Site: brandenburg
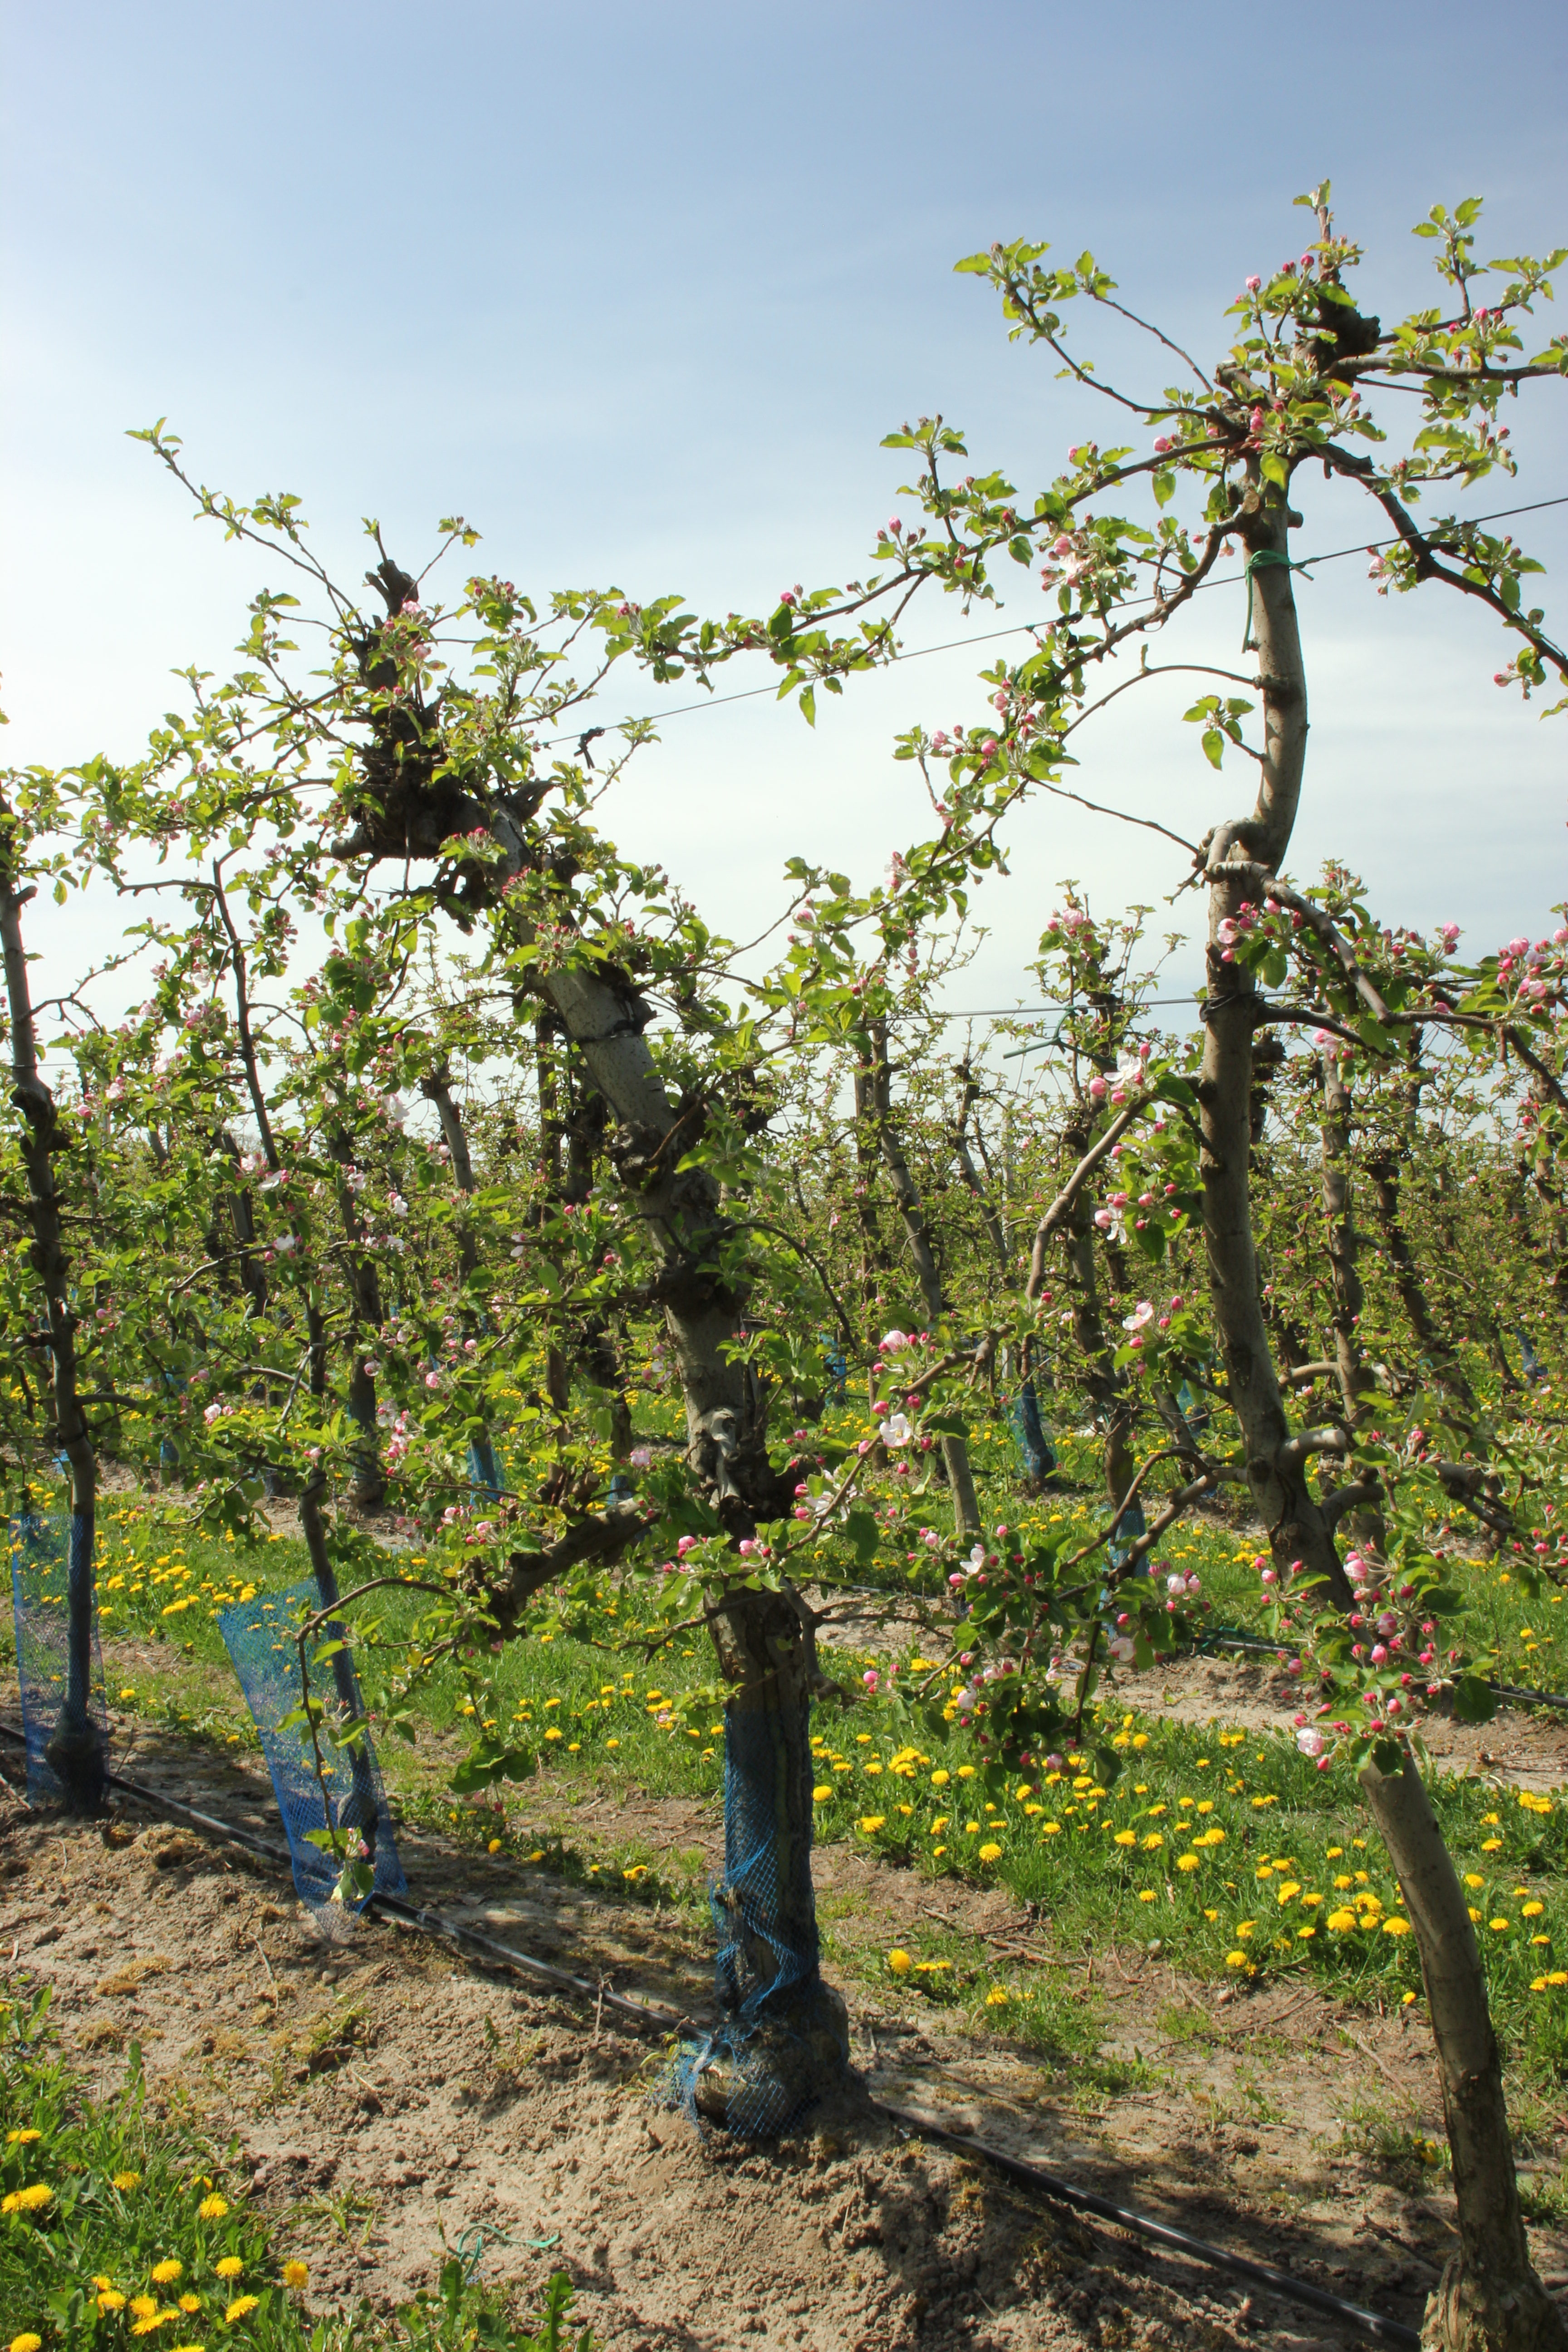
Growth stage (BBCH 57): Inflorescence emergence